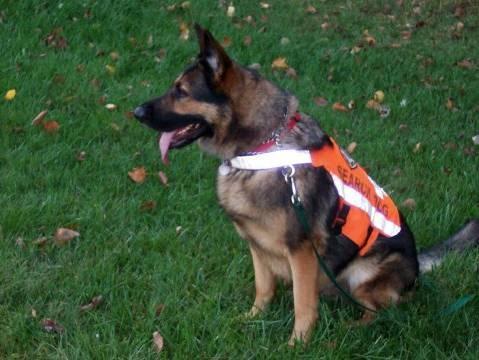
dog